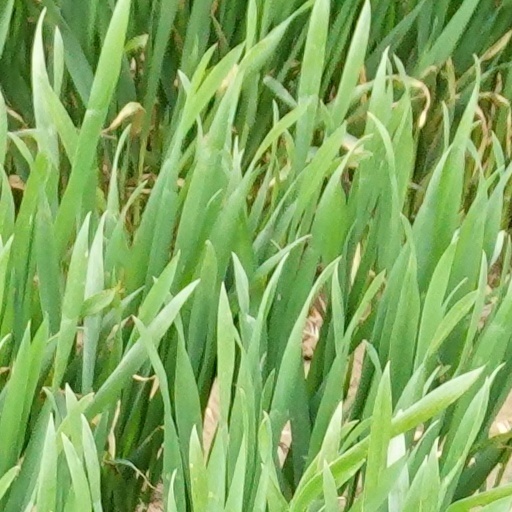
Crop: wheat